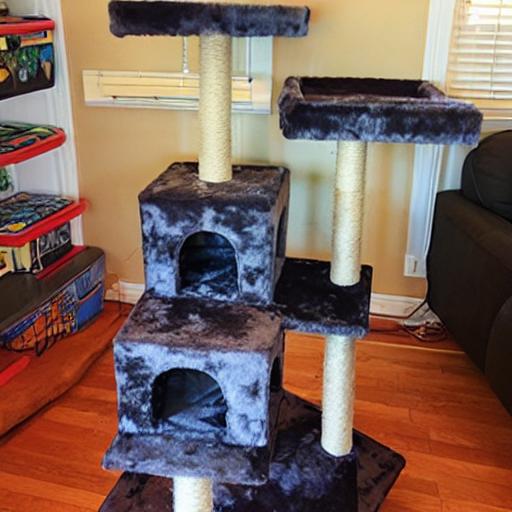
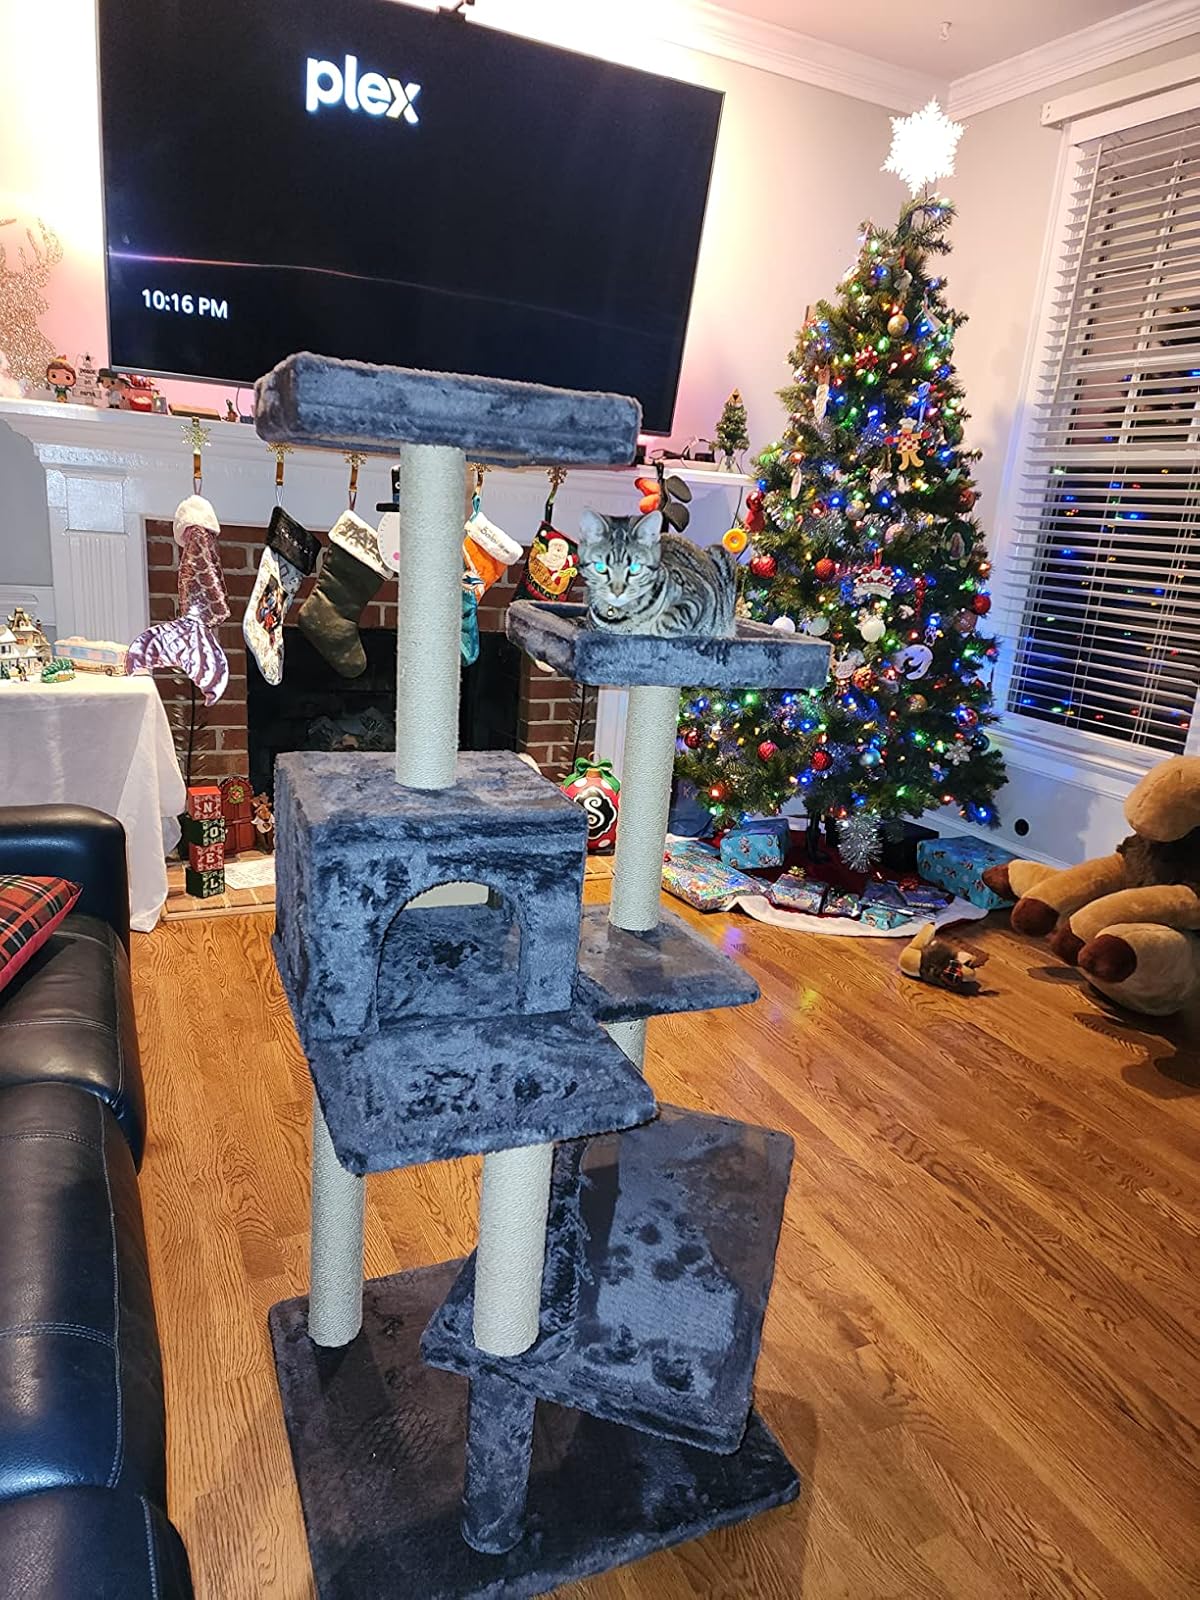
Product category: items_cat tree
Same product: no